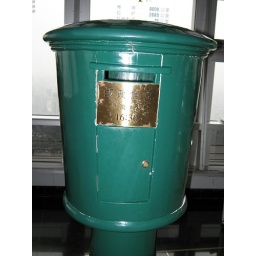
The highest post box in the world, on the top floor of the Jinmao tower.